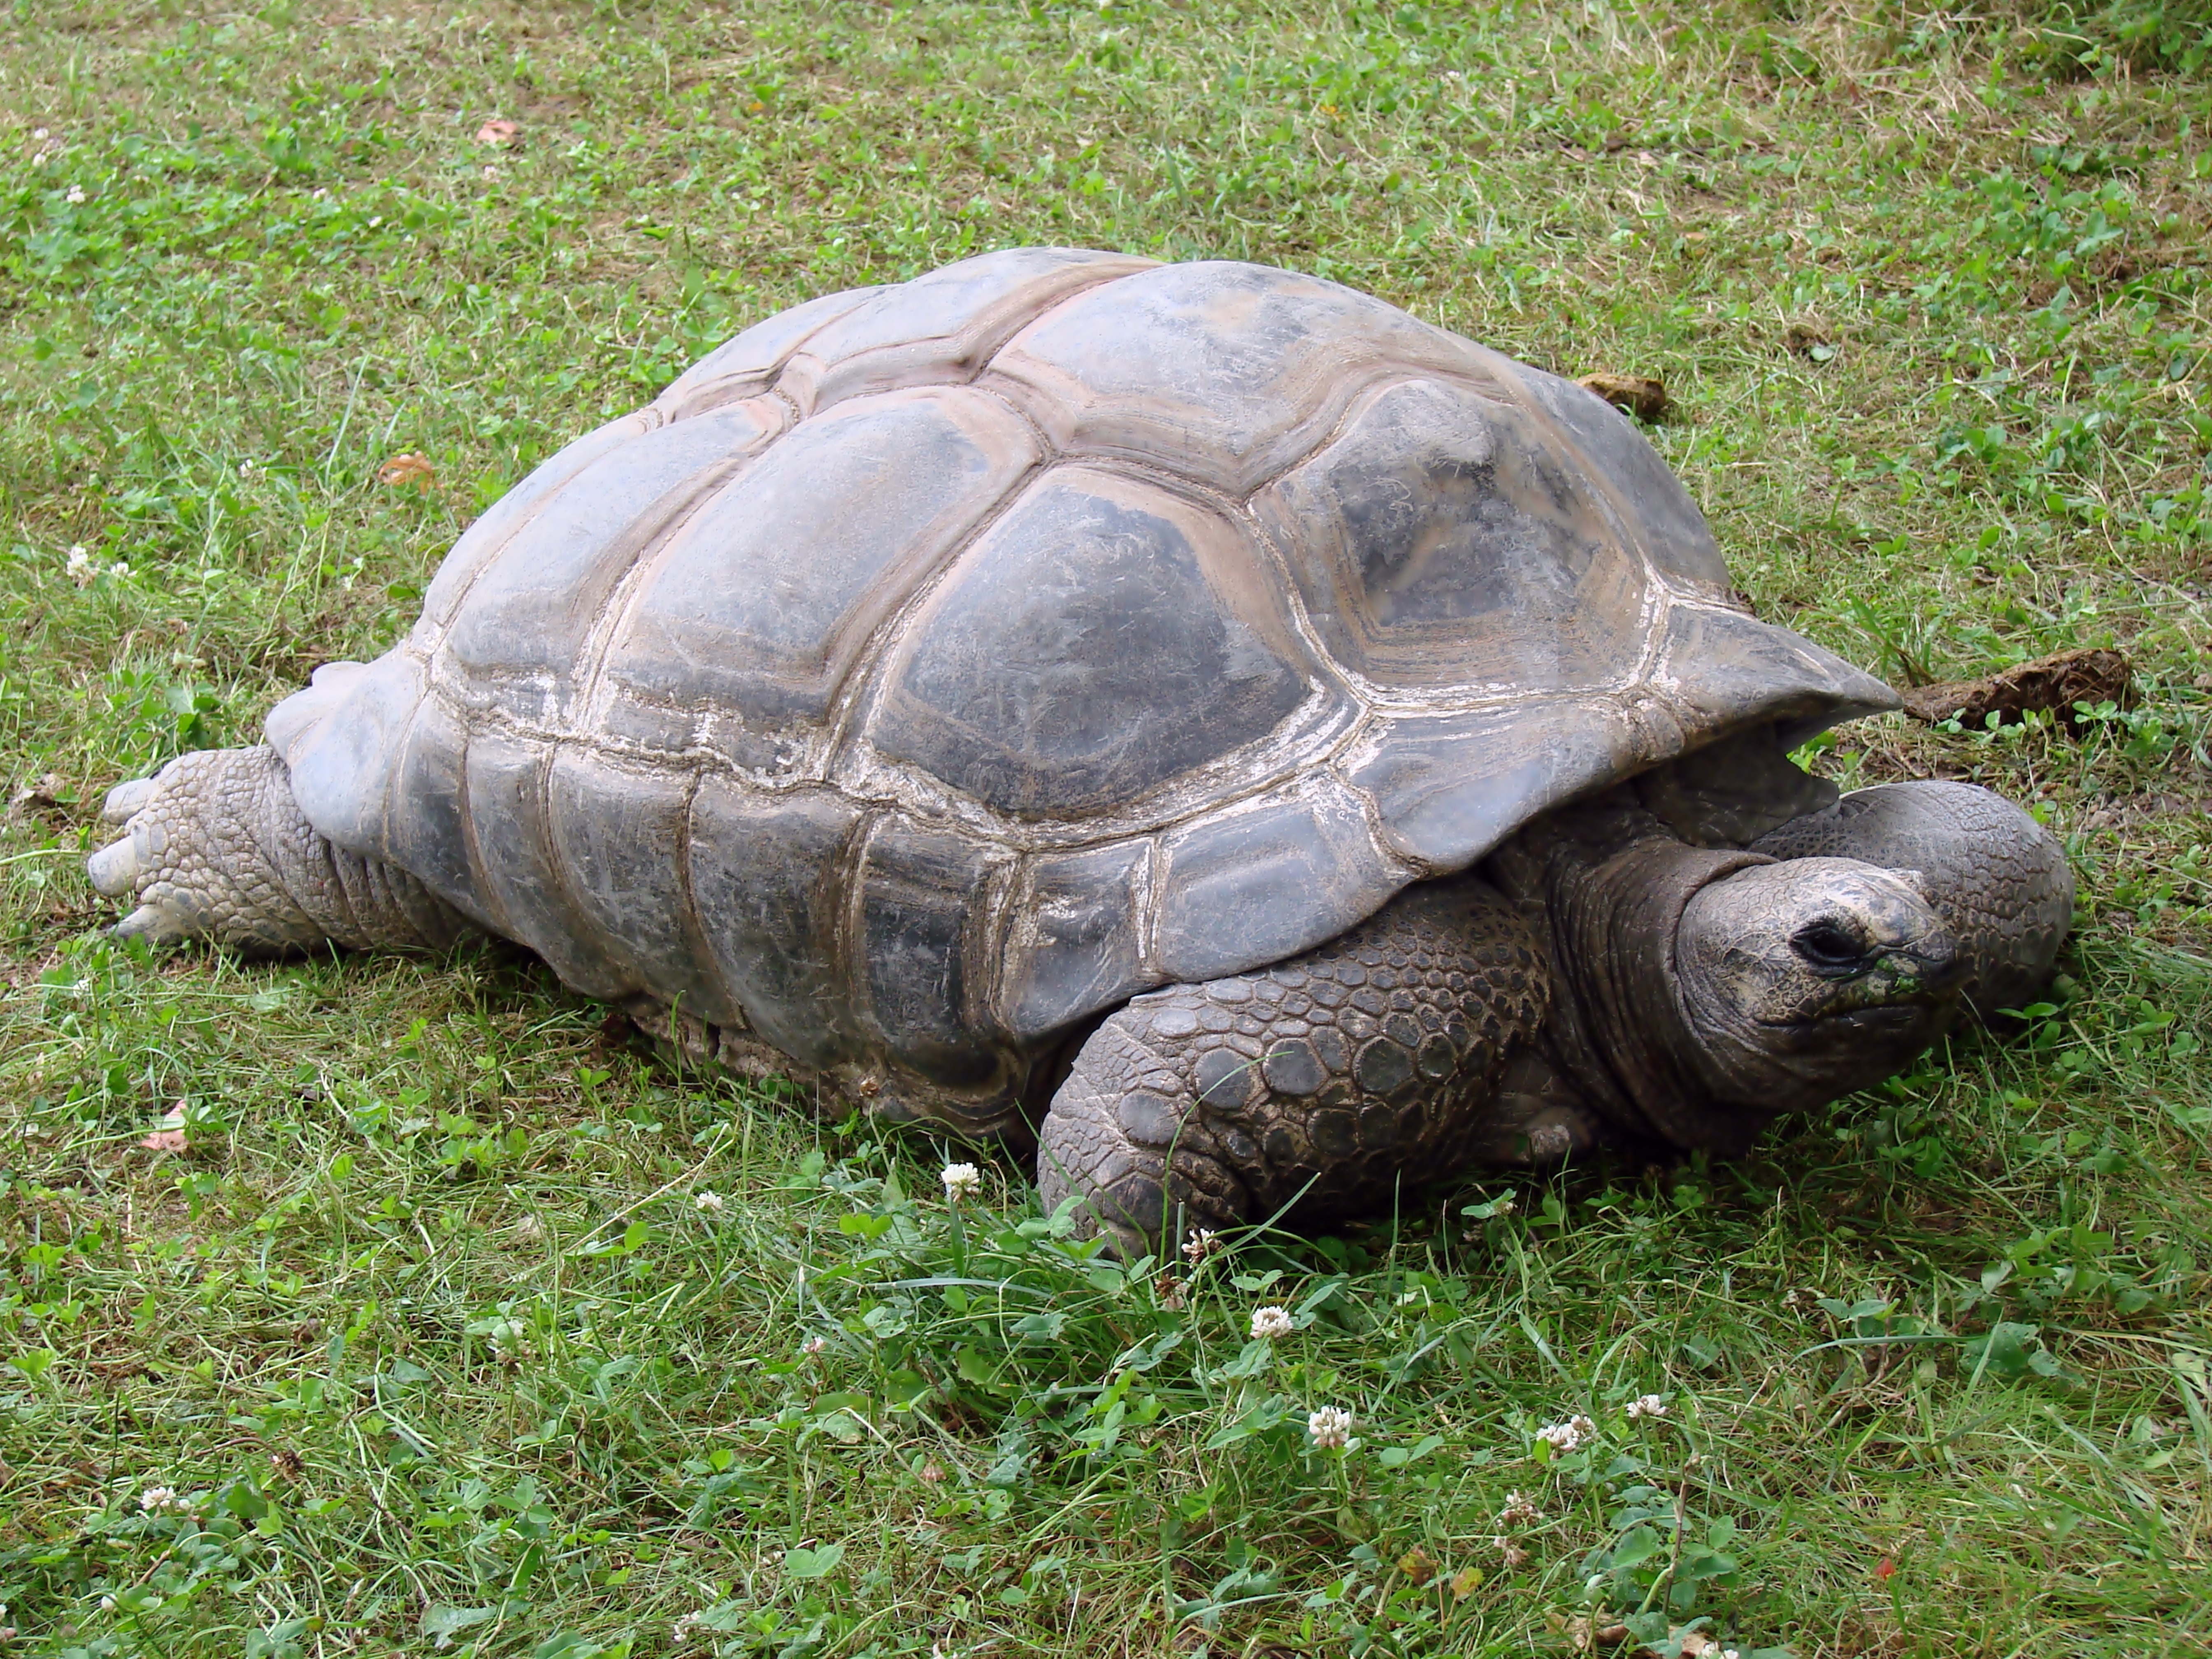
wildlife, zoo, turtle, reptile, fauna, animals, tortoise, vertebrate, reptiles, box turtle, giant tortoise, loggerhead, common snapping turtle, emydidae, chelydridae